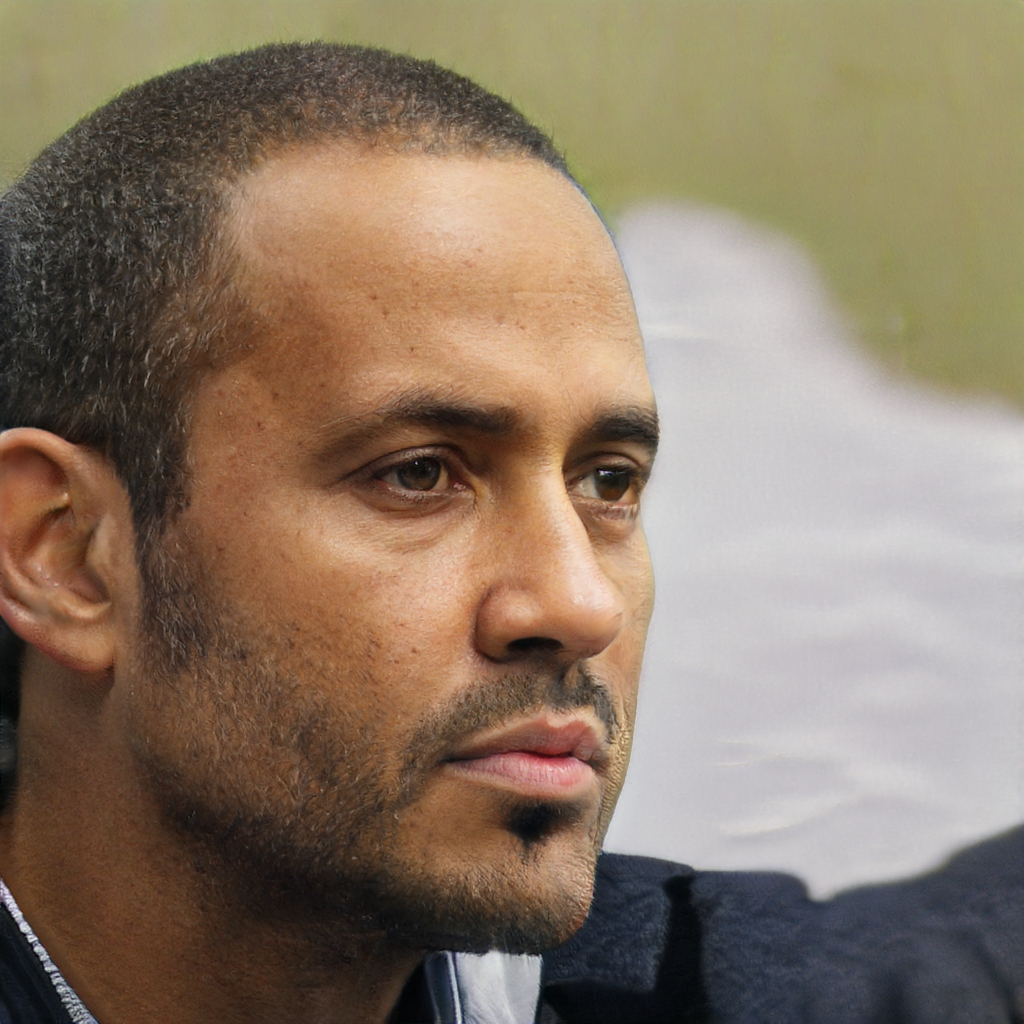
Gender: Male